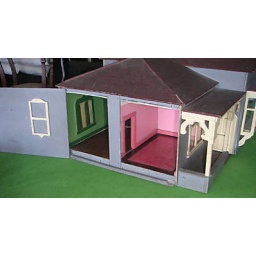
The side walls of the house slide in and out to give access to the rooms.